Tjaskers in the Netherlands

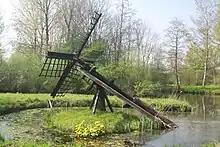
Tjasker Gaasperpark Amsterdam, April 2009

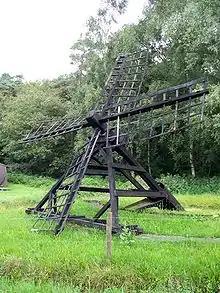
Tjasker Openluchtmuseum, Arnhem, September 2008

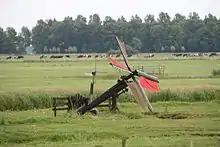
Tjasker Bleskensgraaf, June 2008

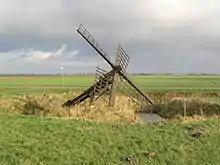
Tjasker Nieuw Scheemda, January 2007

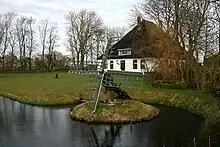
Tjasker Zuidschermer, March 2009

The paaltjasker was built in 1978 for the Floriade (flower show) of 1982 and was left behind after its end. It was restored in 2003 after being derelict for some years, though it is not really functional because of its sheltered position. The tjasker has four Common sails. It is located in the public park surrounding the Gaasperplas lake and can be reached on foot.